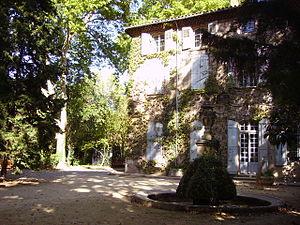
La bastide du Jas de Bouffan est une bastide-maison de maître-musée du XVIIIᵉ siècle du Jas-de-Bouffan d'Aix-en-Provence dans les Bouches-du-Rhône en Provence-Alpes-Côte d'Azur. Maison familiale du célèbre peintre Paul Cézanne qui y vit et y peint durant 40 ans une importante partie de son oeuvre, ce musée est un des sites Cézanne d'Aix-en Provence, avec son cabanon de Cézanne des carrières de Bibémus, son atelier des Lauves, ou sa maison de Cézanne à L'Estaque de Marseille. La bastide et le parc sont classés aux monuments historiques depuis le 16 mars 1943 et depuis 2001.